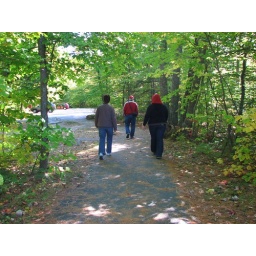
walking near the kancamagus highway